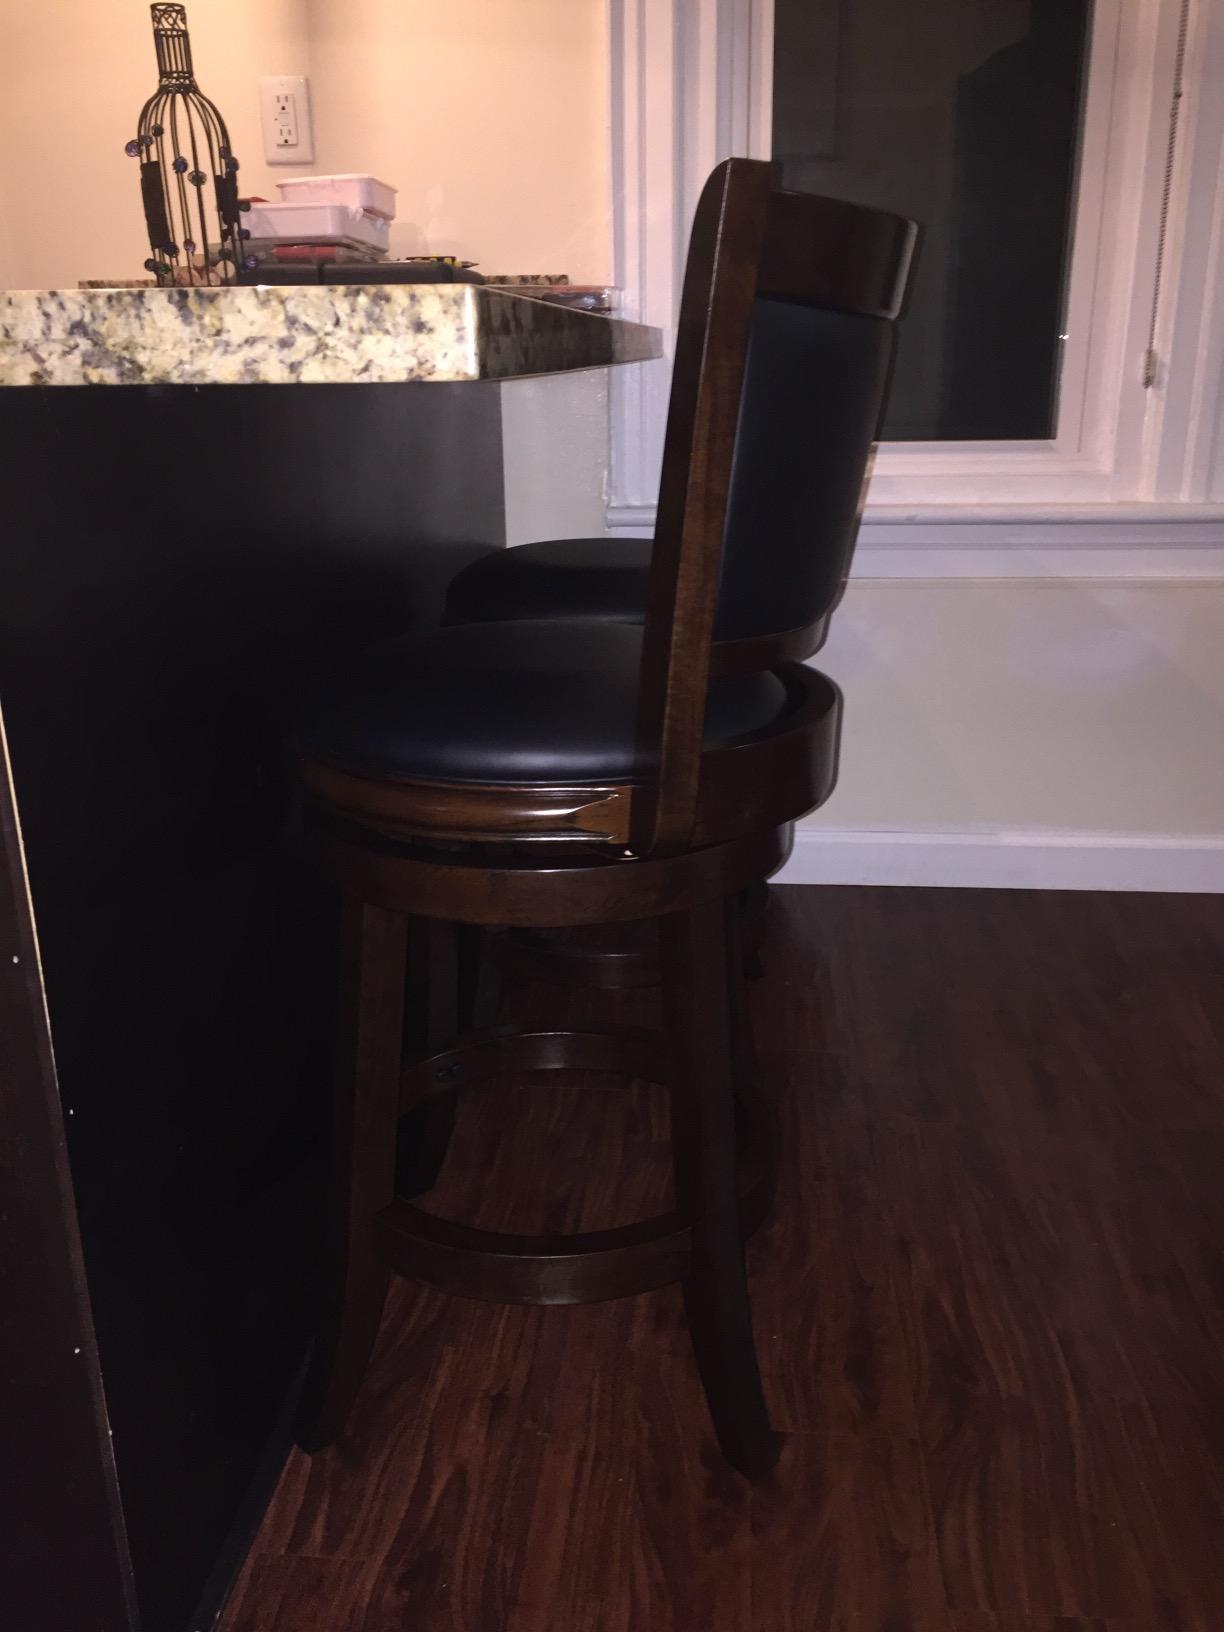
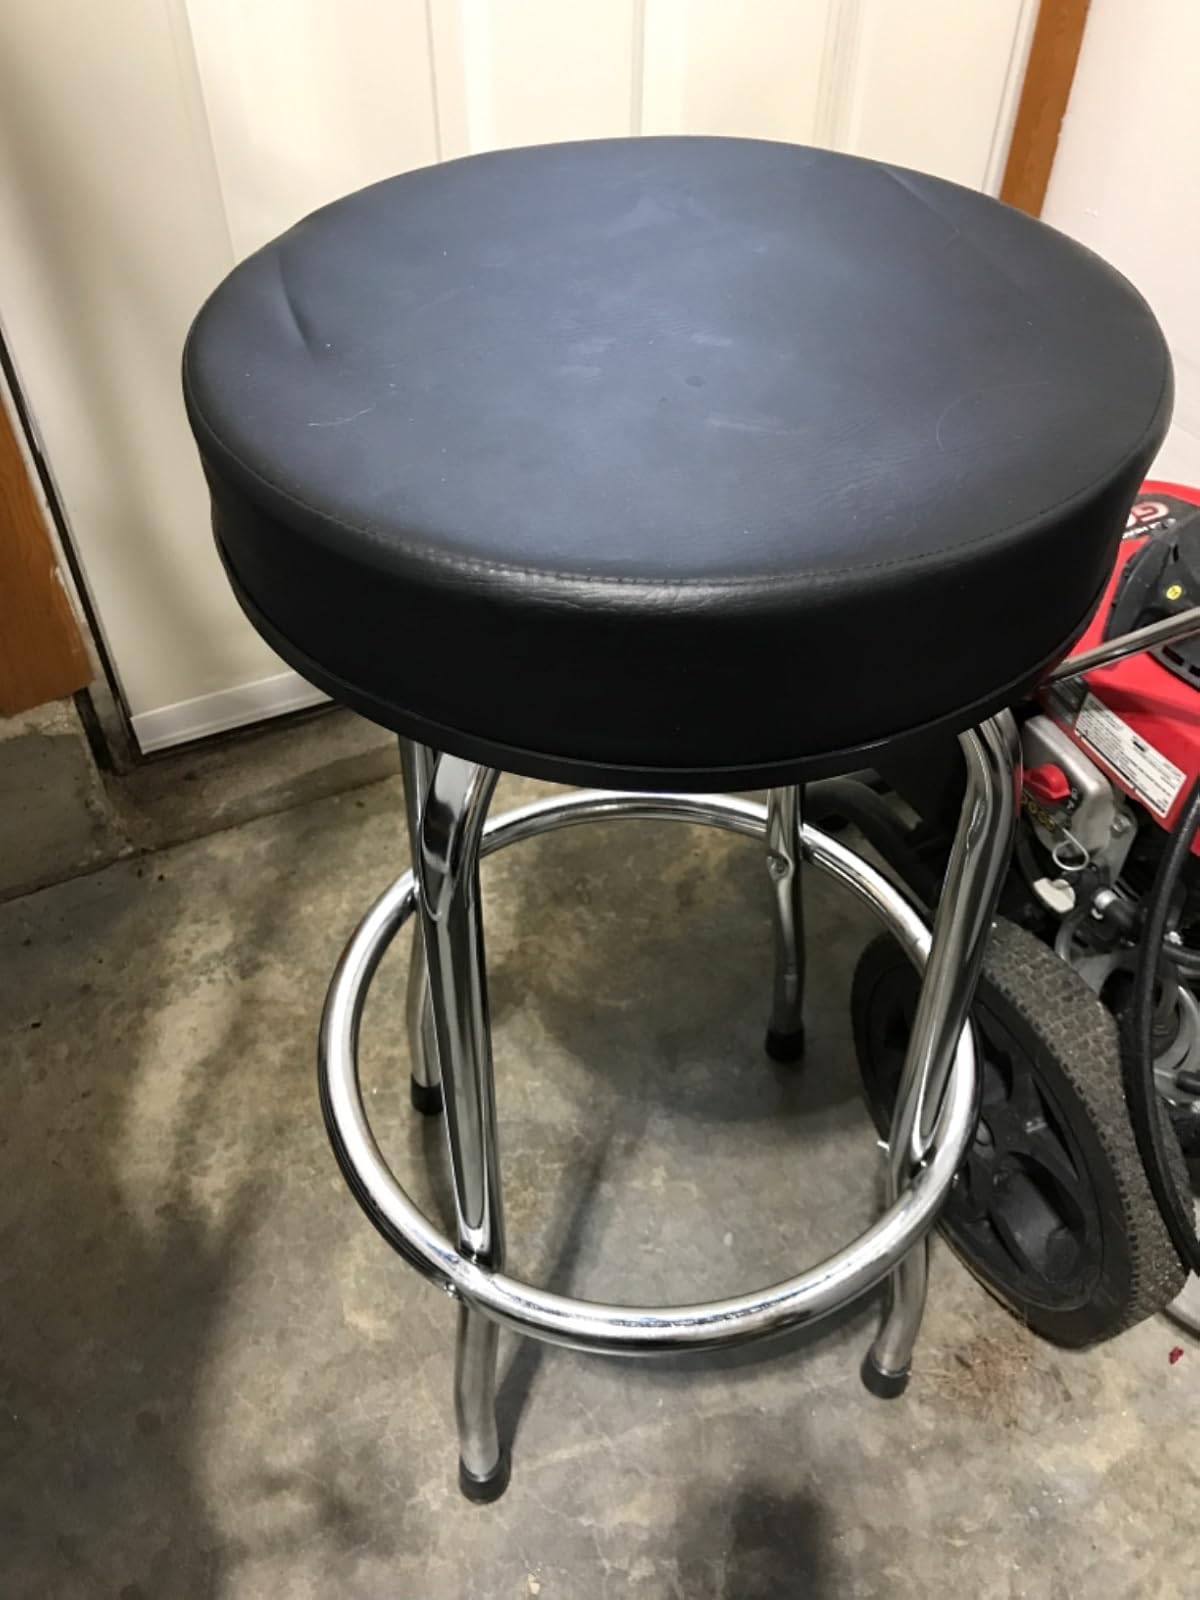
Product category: stool
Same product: no